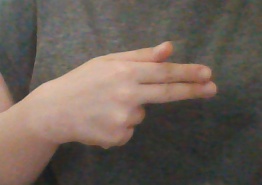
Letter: ghain